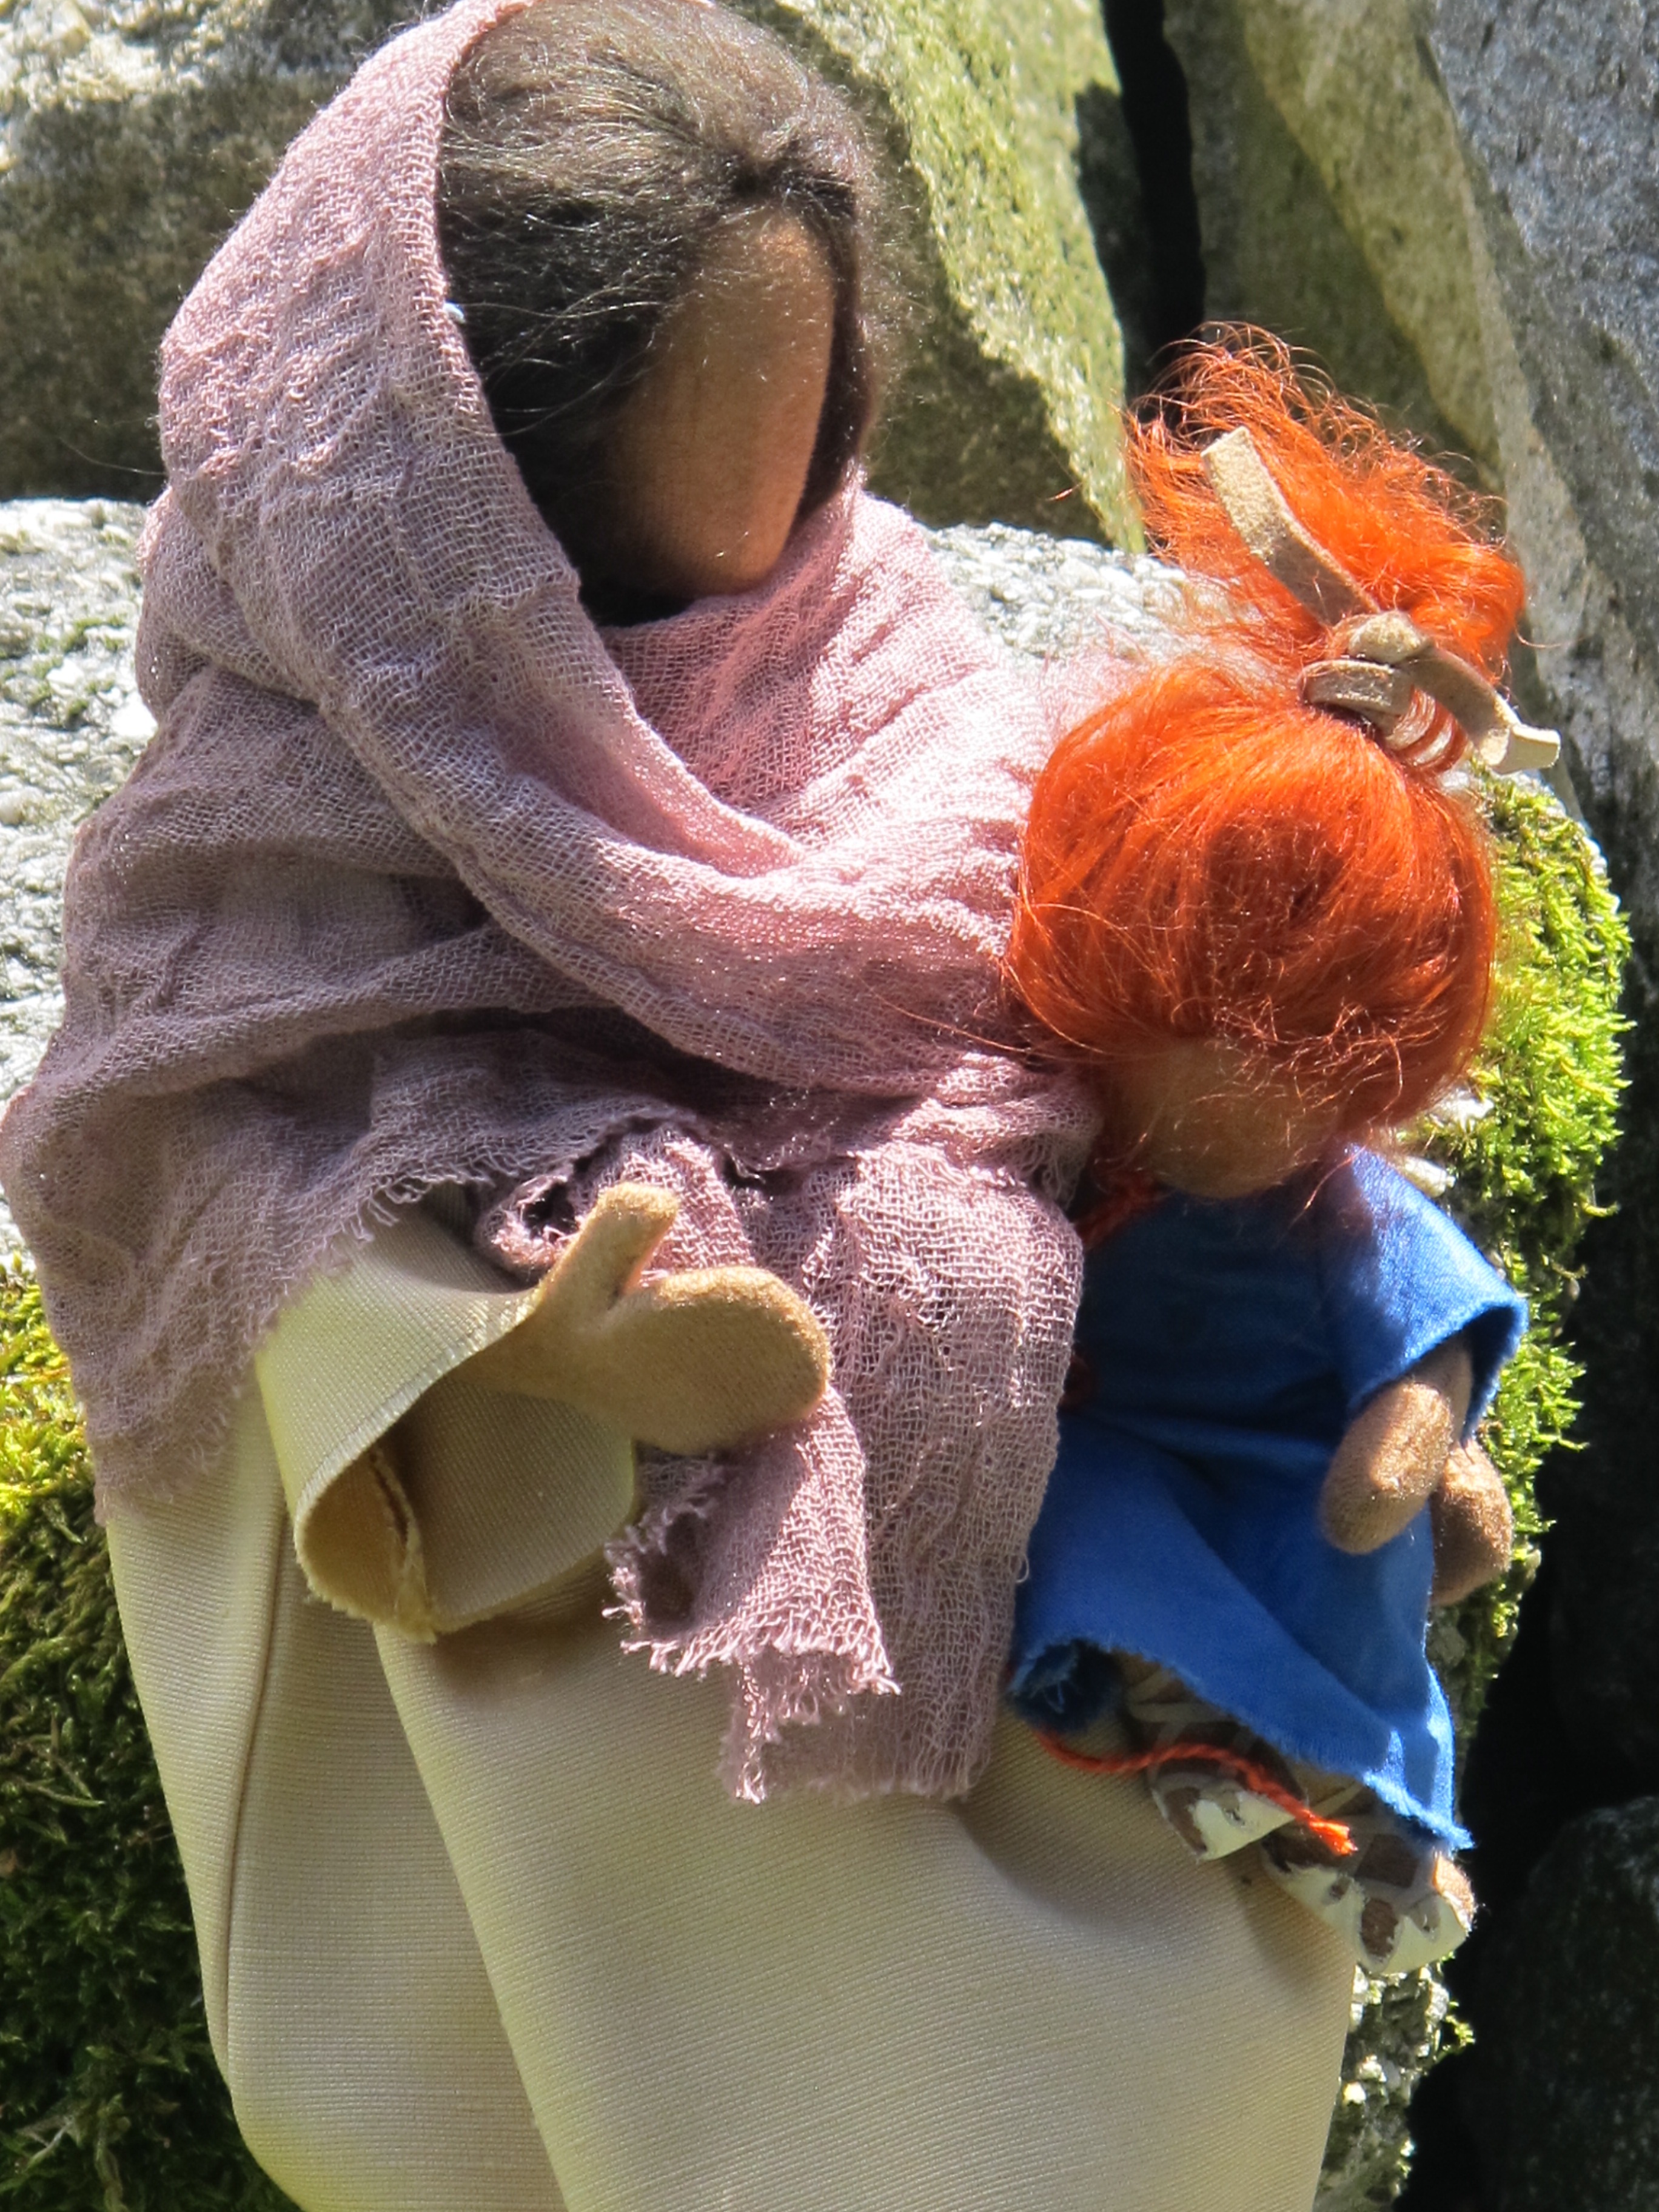
woman, flower, child, clothing, arm, stones, art, eglifigur